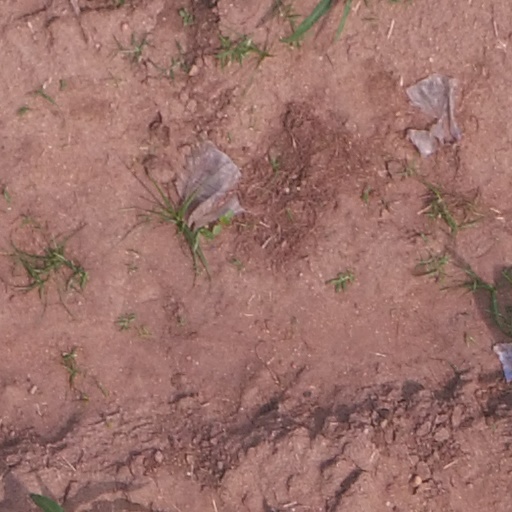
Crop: maize; corn